Hispanic Americans in World War II

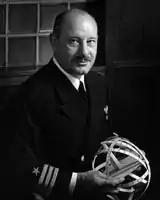
Commander Luis de Florez

When the United States officially entered World War II, Hispanic Americans were among the many American citizens who joined the ranks of United States Armed Forces as volunteers or through the draft.